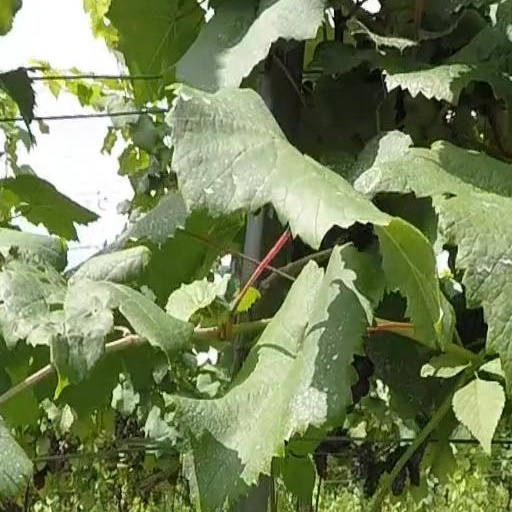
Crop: grape